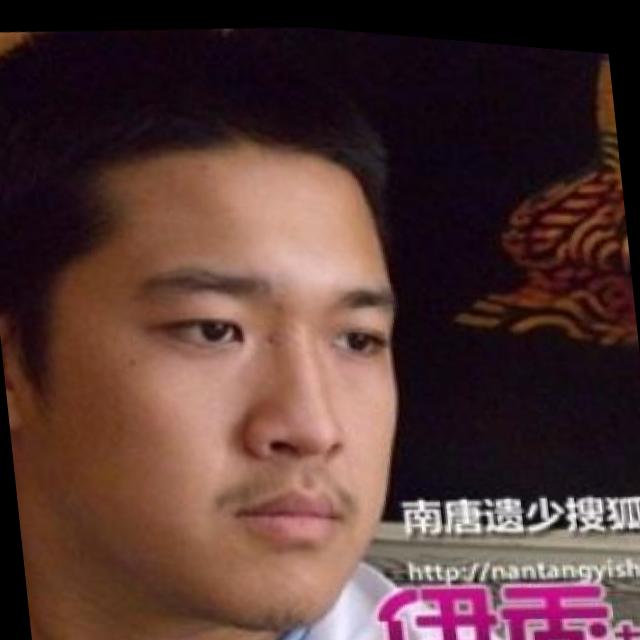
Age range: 21-44